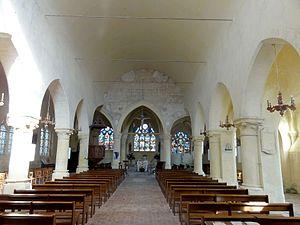
Nef, vue vers l'est.
L'église Saint-Vaast de Boran-sur-Oise est une église catholique paroissiale située à Boran-sur-Oise, commune de l'Oise.